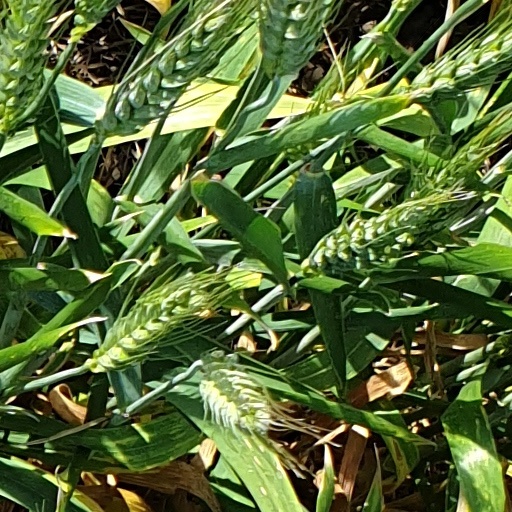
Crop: wheat